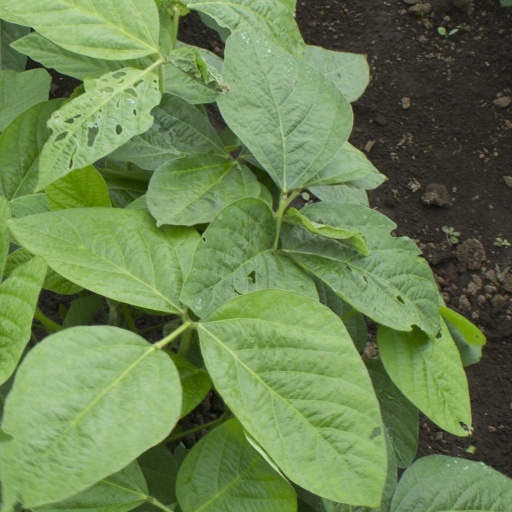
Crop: soybean